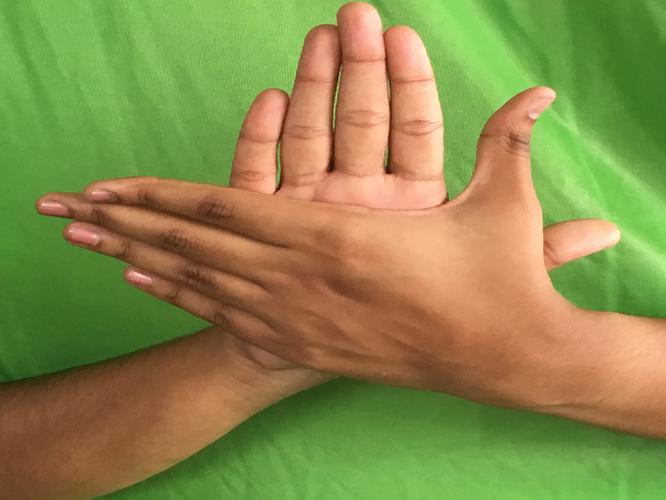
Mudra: Chakra
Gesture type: double_hand